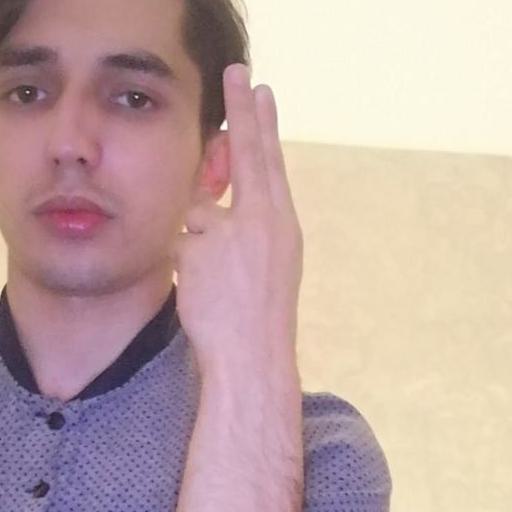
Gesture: two_up_inverted